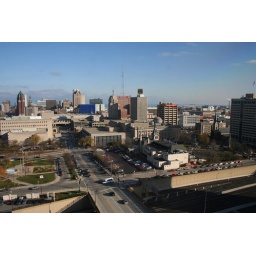
View from my friend Lenny's house on the 16th floor of the Catholic Knights building in Milwaukee, Wisconsin.